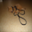
Label: cat